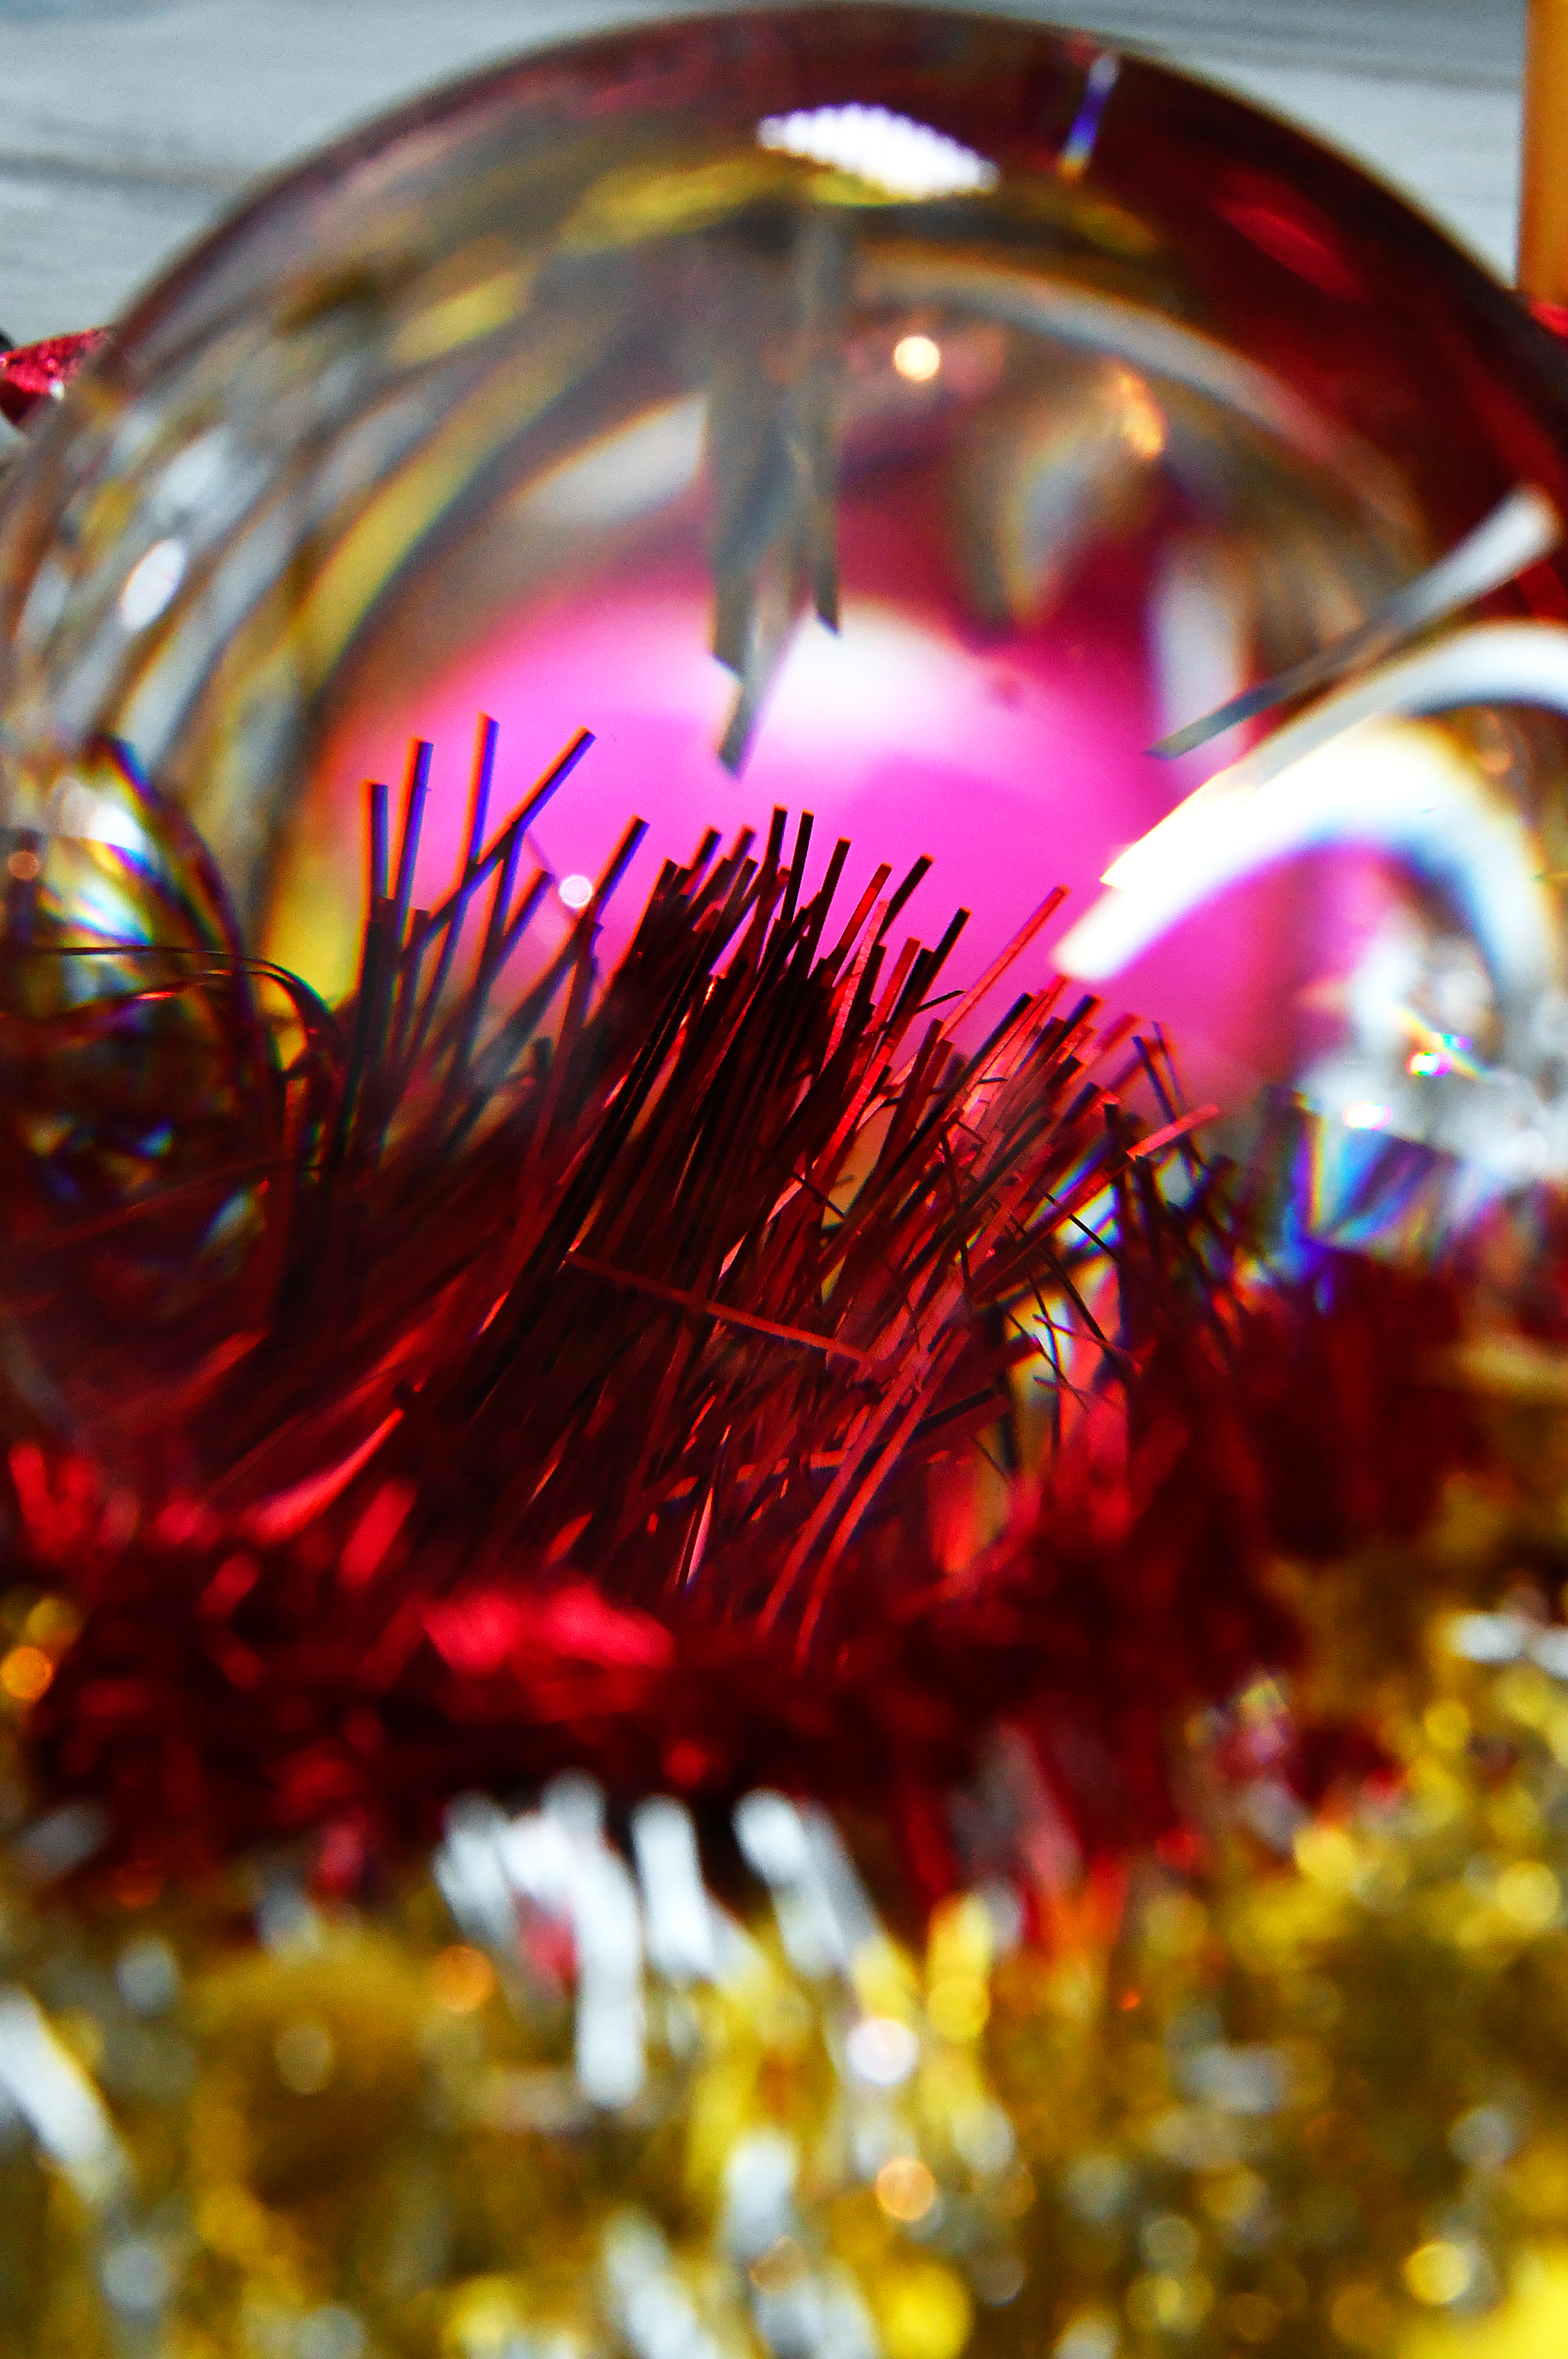
accessories, background, bell, bobbin, border, button, color, colorful, craft, decoration, design, embroidery, equipment, festive, green, hobby, holiday, home, isolated, jingle, kit, leisure, life, nobody, object, old, ornament, red, season, seasonal, set, sewing, spool, still, table, textile, thread, tool, top, tradition, view, white, winter, wood, wooden, close up, macro photography, christmas, magenta, christmas decoration, fete